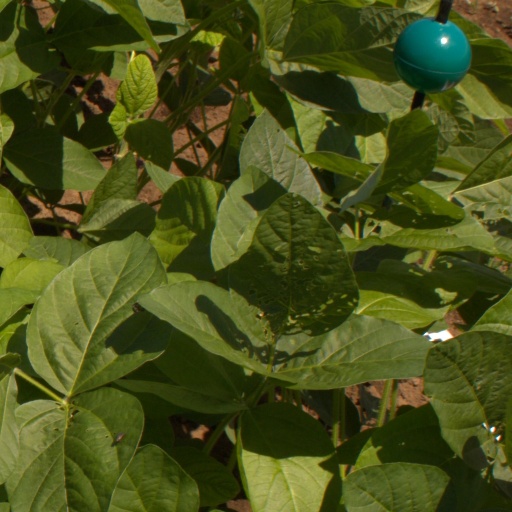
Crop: soybean